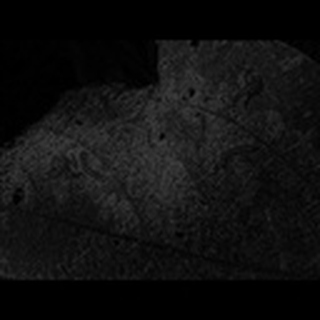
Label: cotton_army_worm